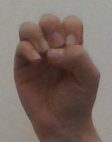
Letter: ha